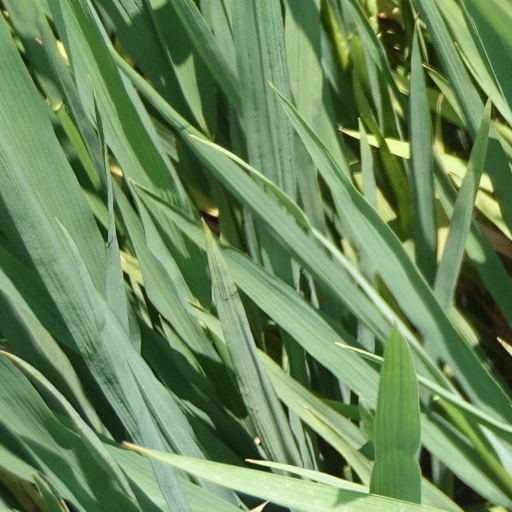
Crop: rice